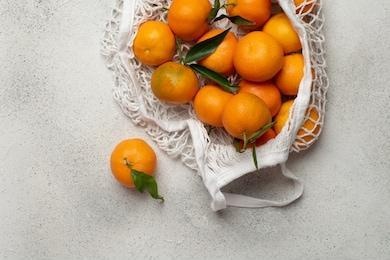
Label: mandarine